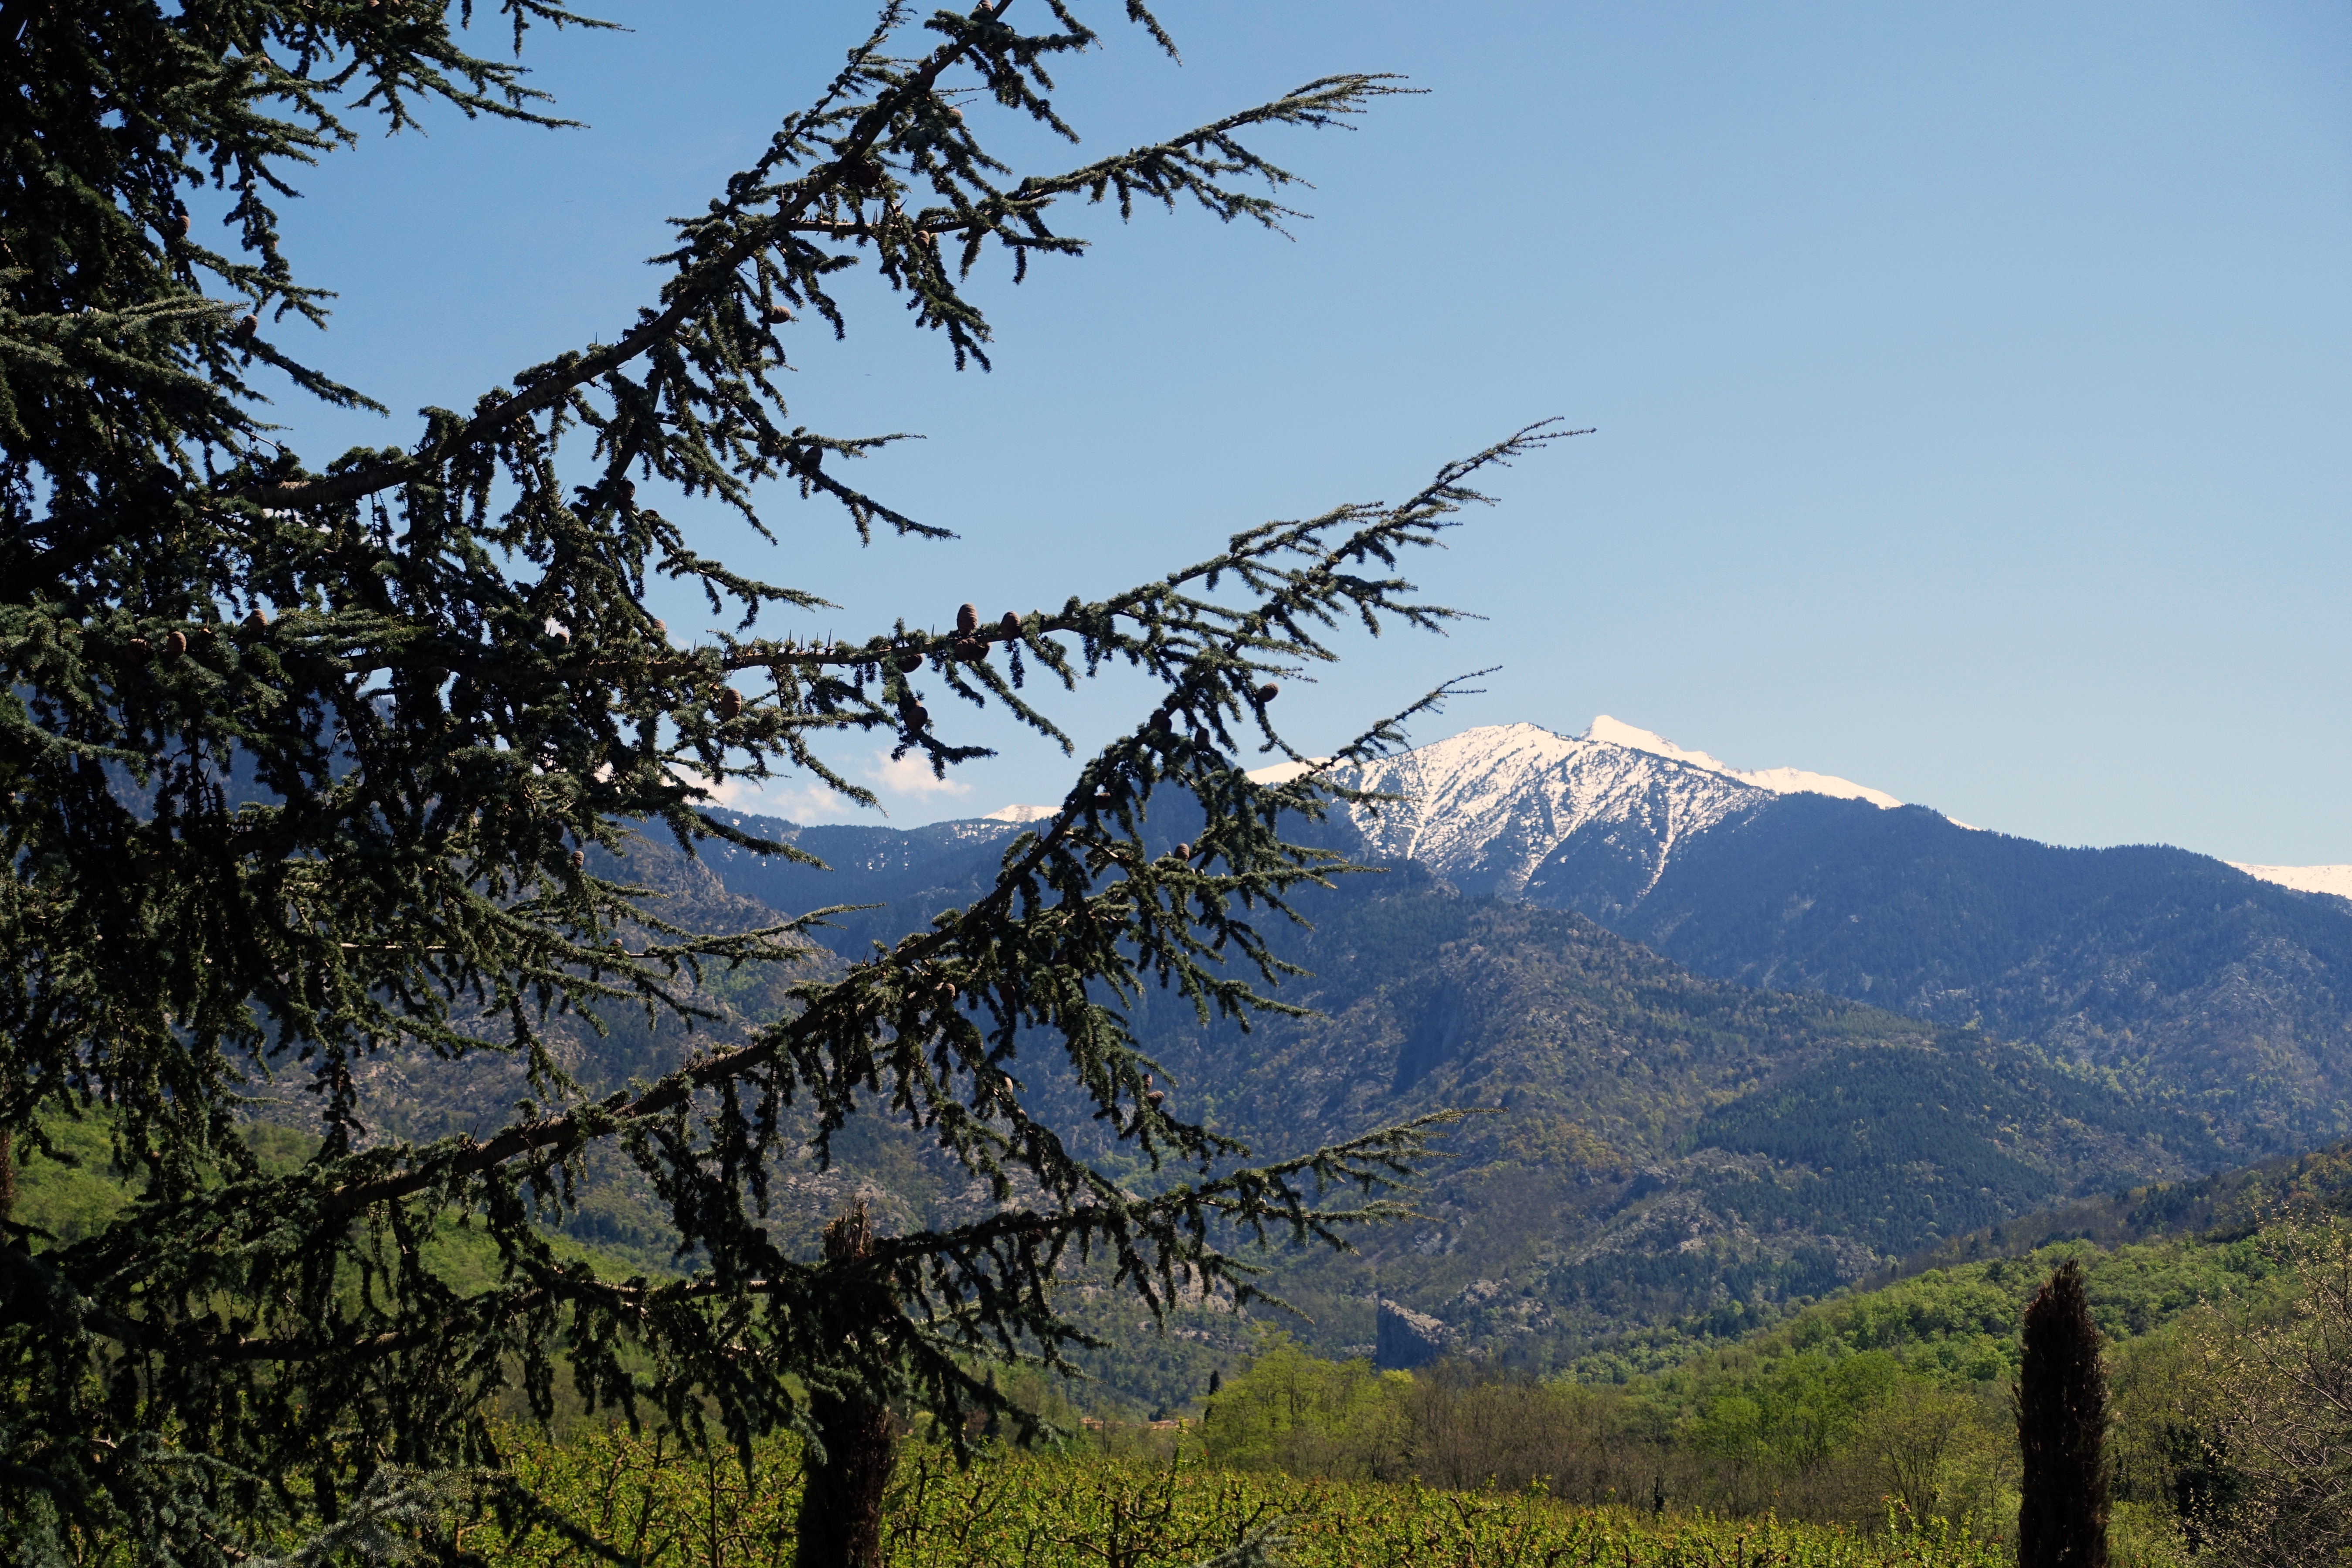
tree, nature, forest, wilderness, branch, mountain, plant, meadow, mountain range, france, ridge, spruce, plateau, larch, ecosystem, canigou, eastern pyrenees, geographical feature, woody plant, mountainous landforms, temperate coniferous forest